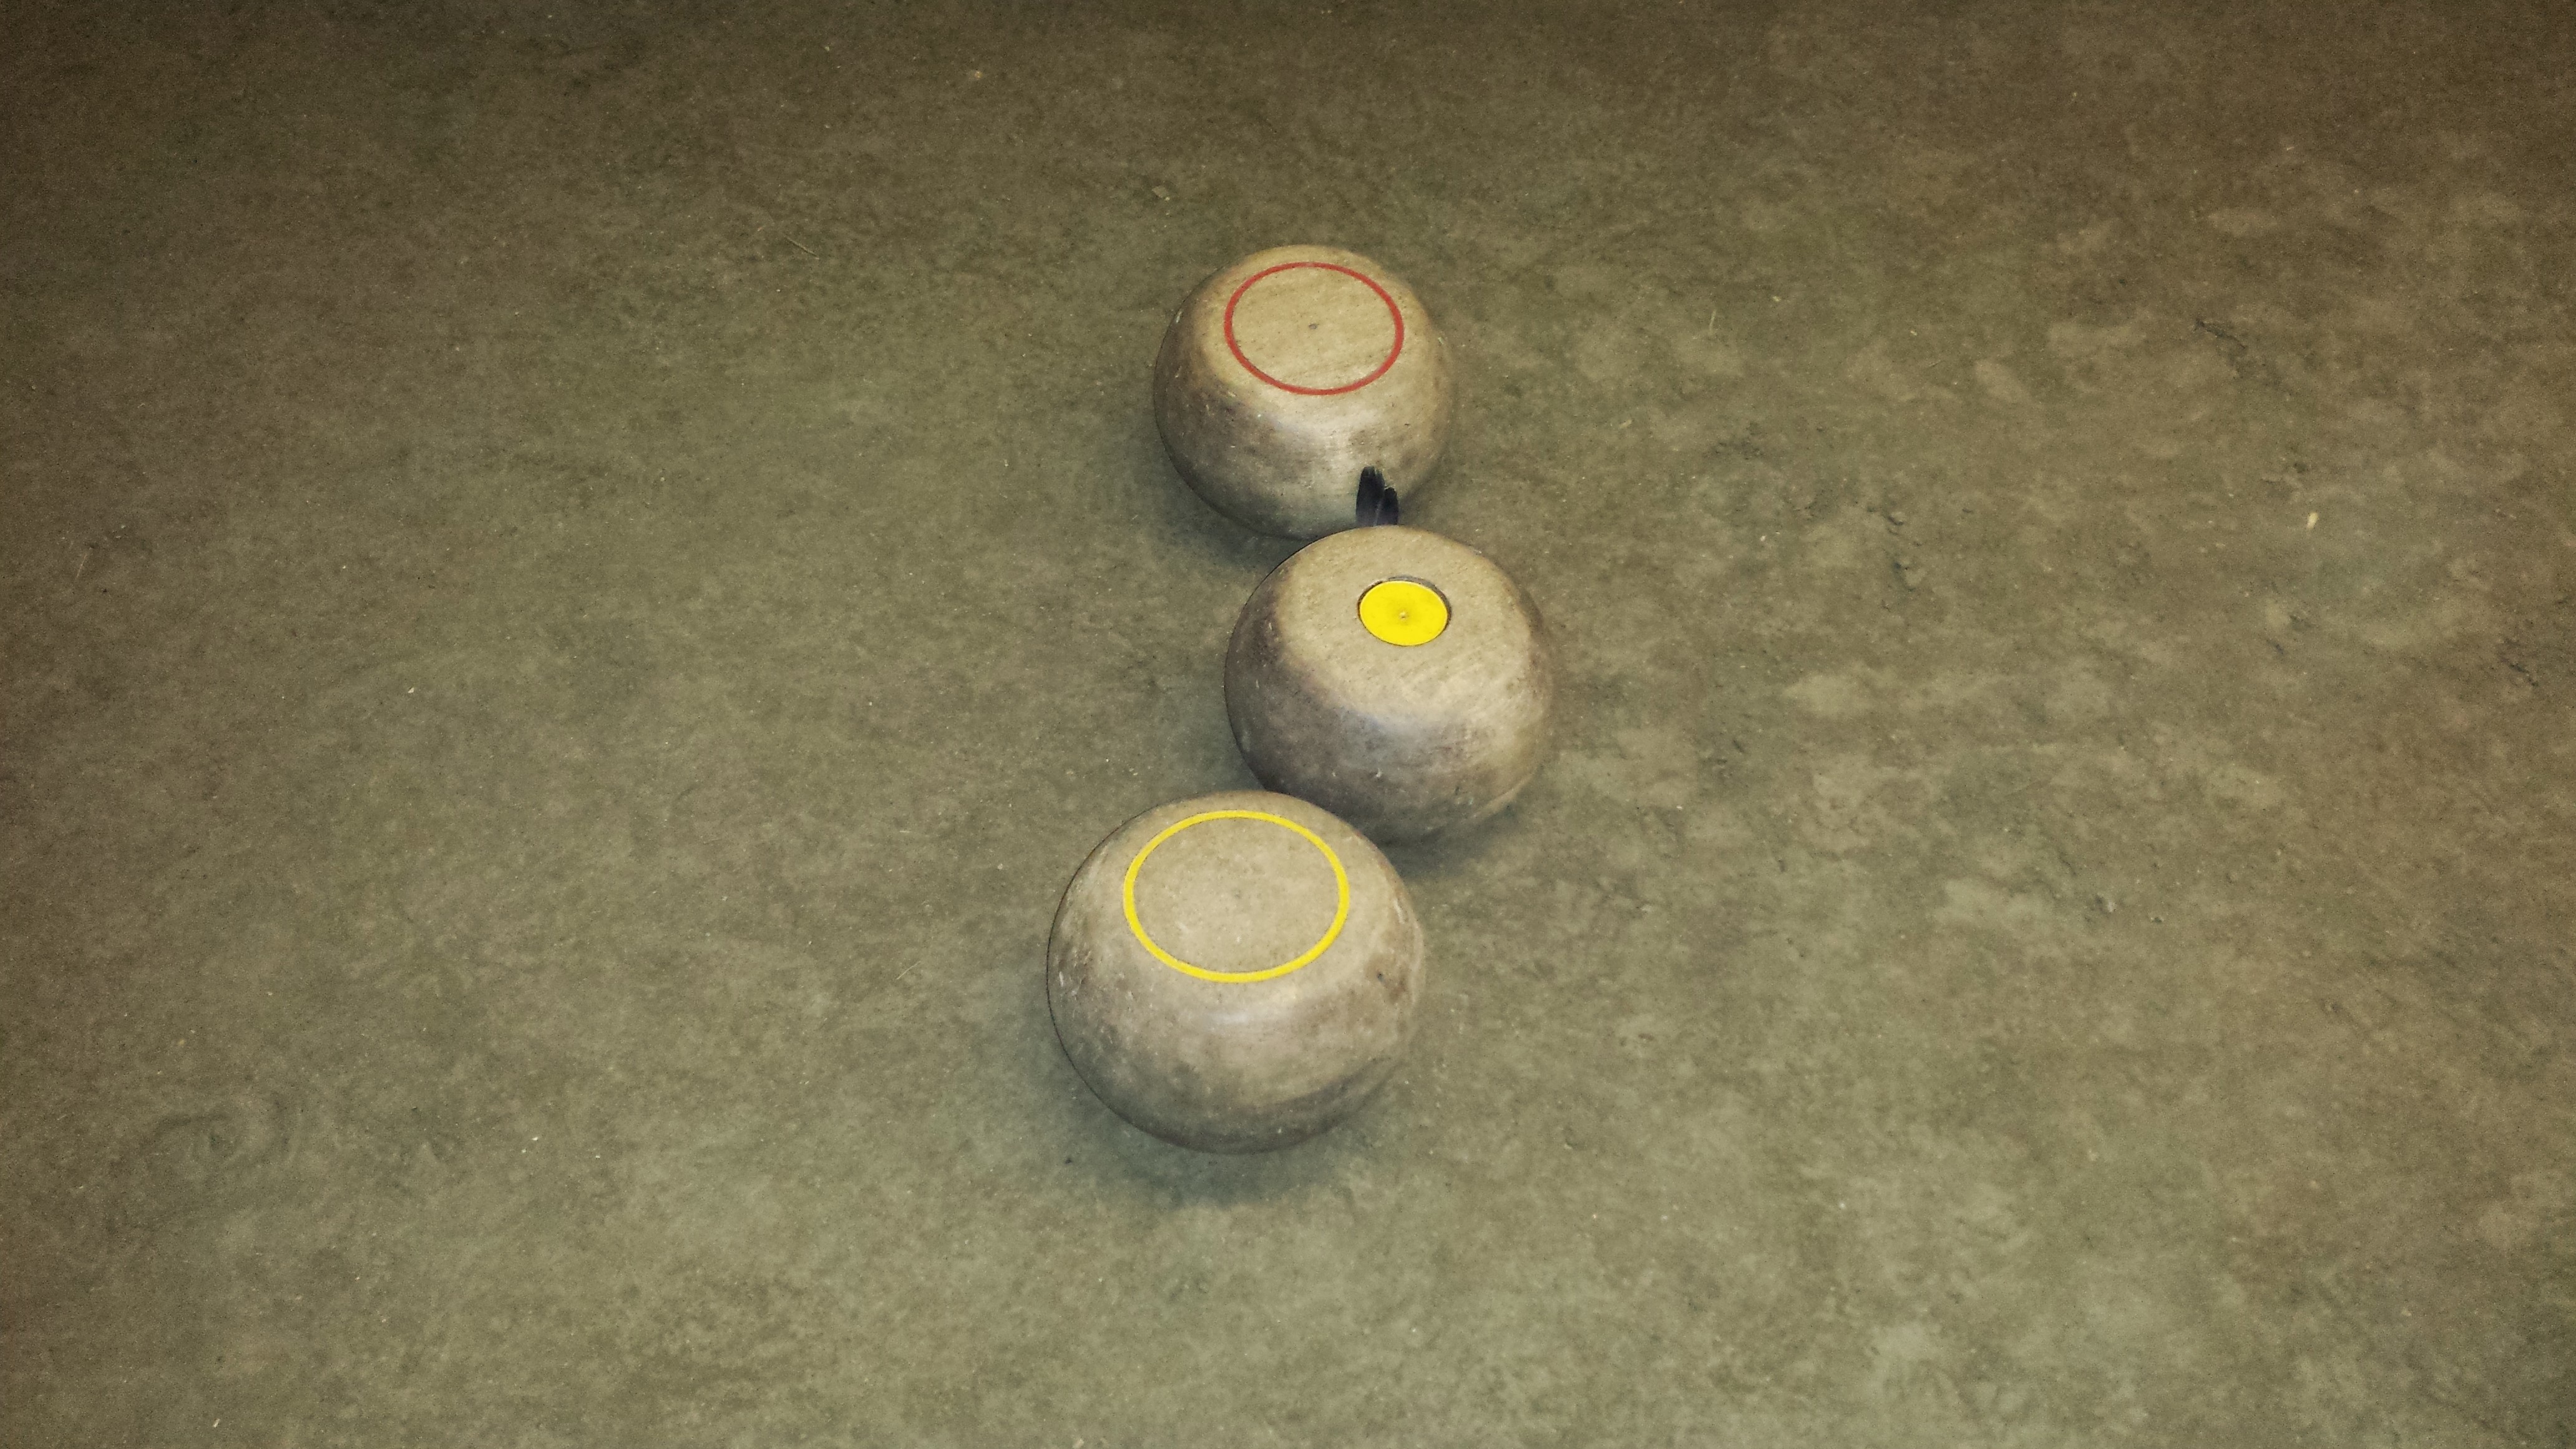
floor, green, circle, ball, shape, flooring